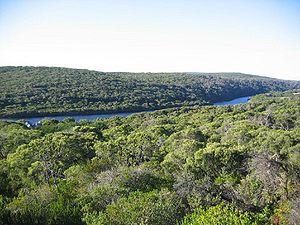
La Margaret River est un fleuve côtier situé sur la côte méridionale de l'Australie-Occidentale, qui se jette dans l'océan Indien.